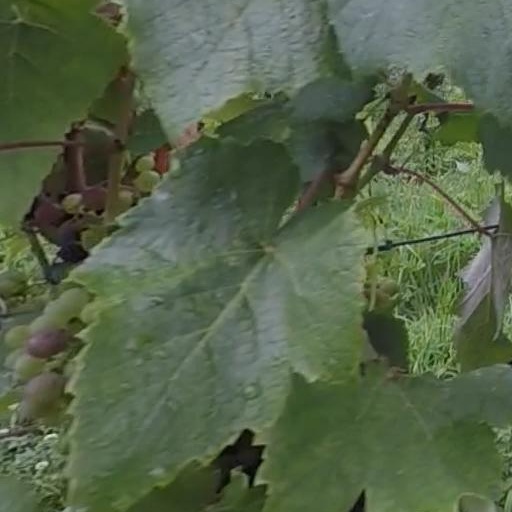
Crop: grape